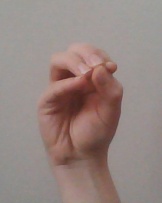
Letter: ha